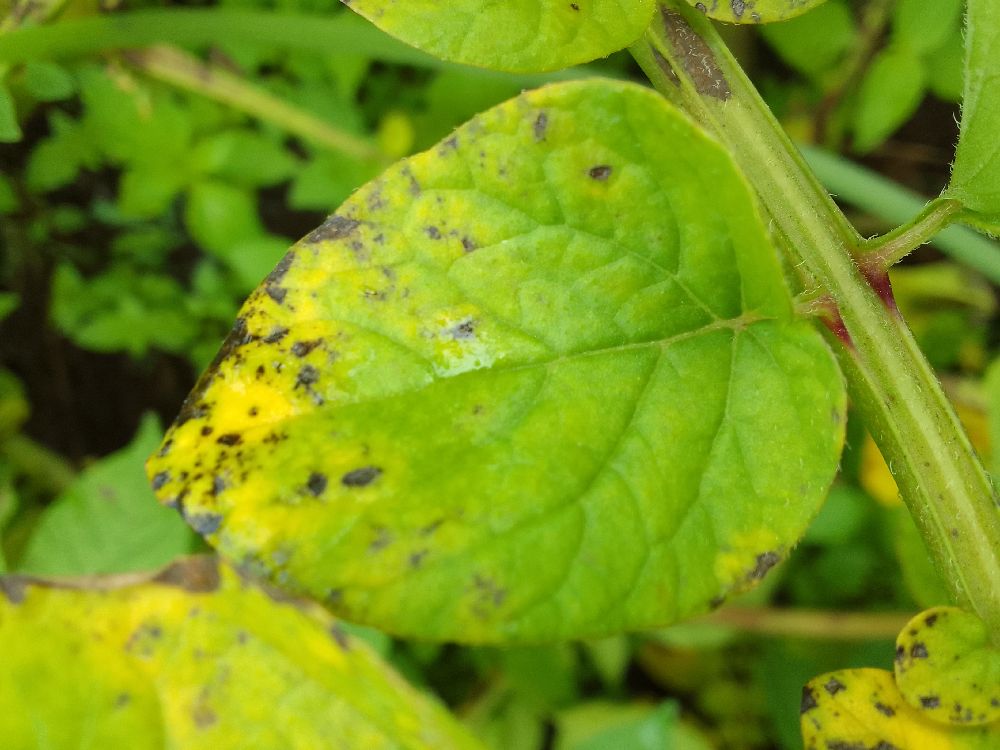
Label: Early blight